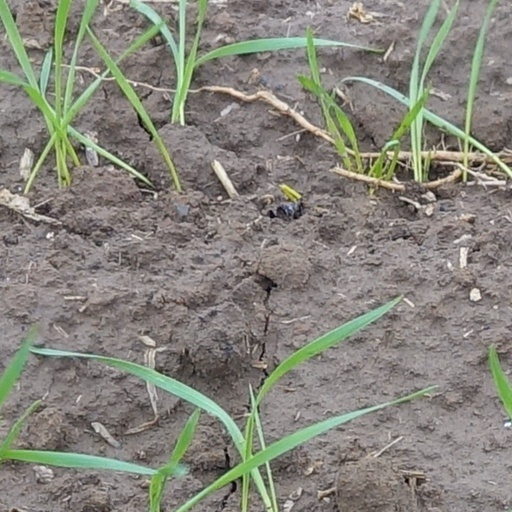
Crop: wheat